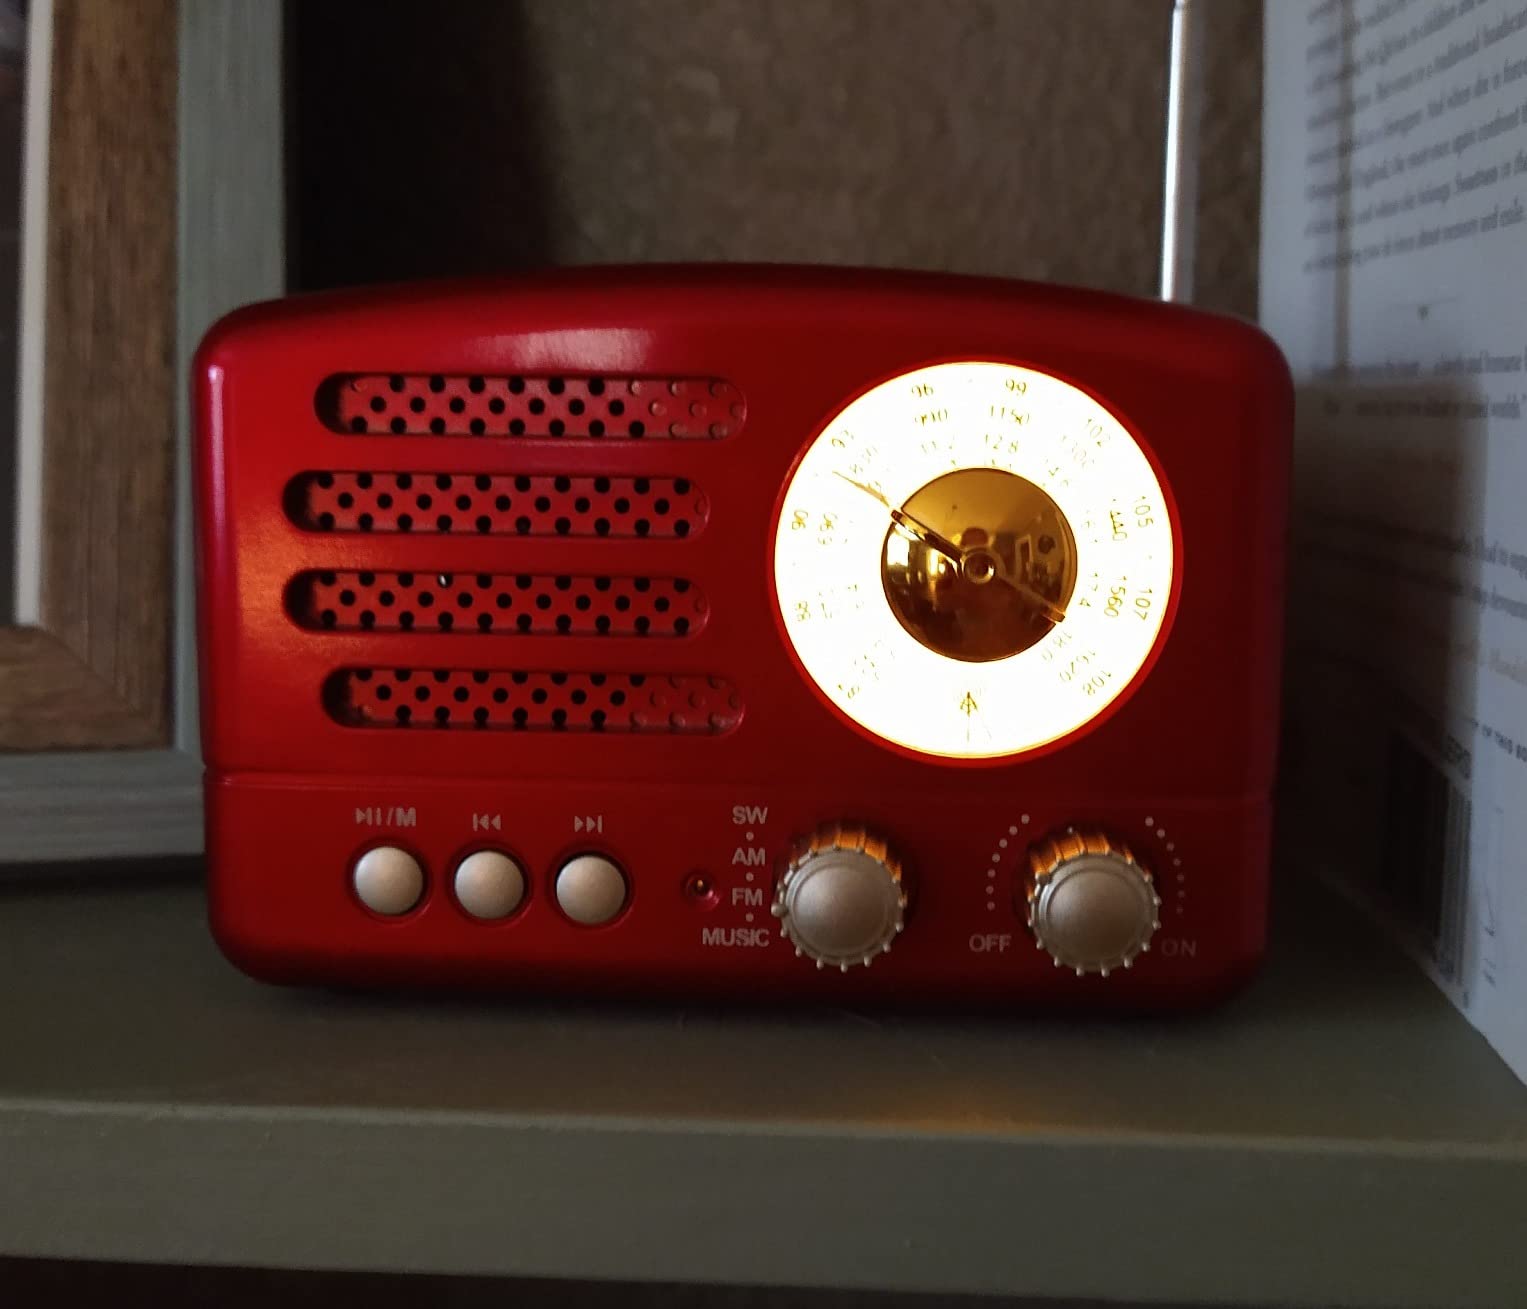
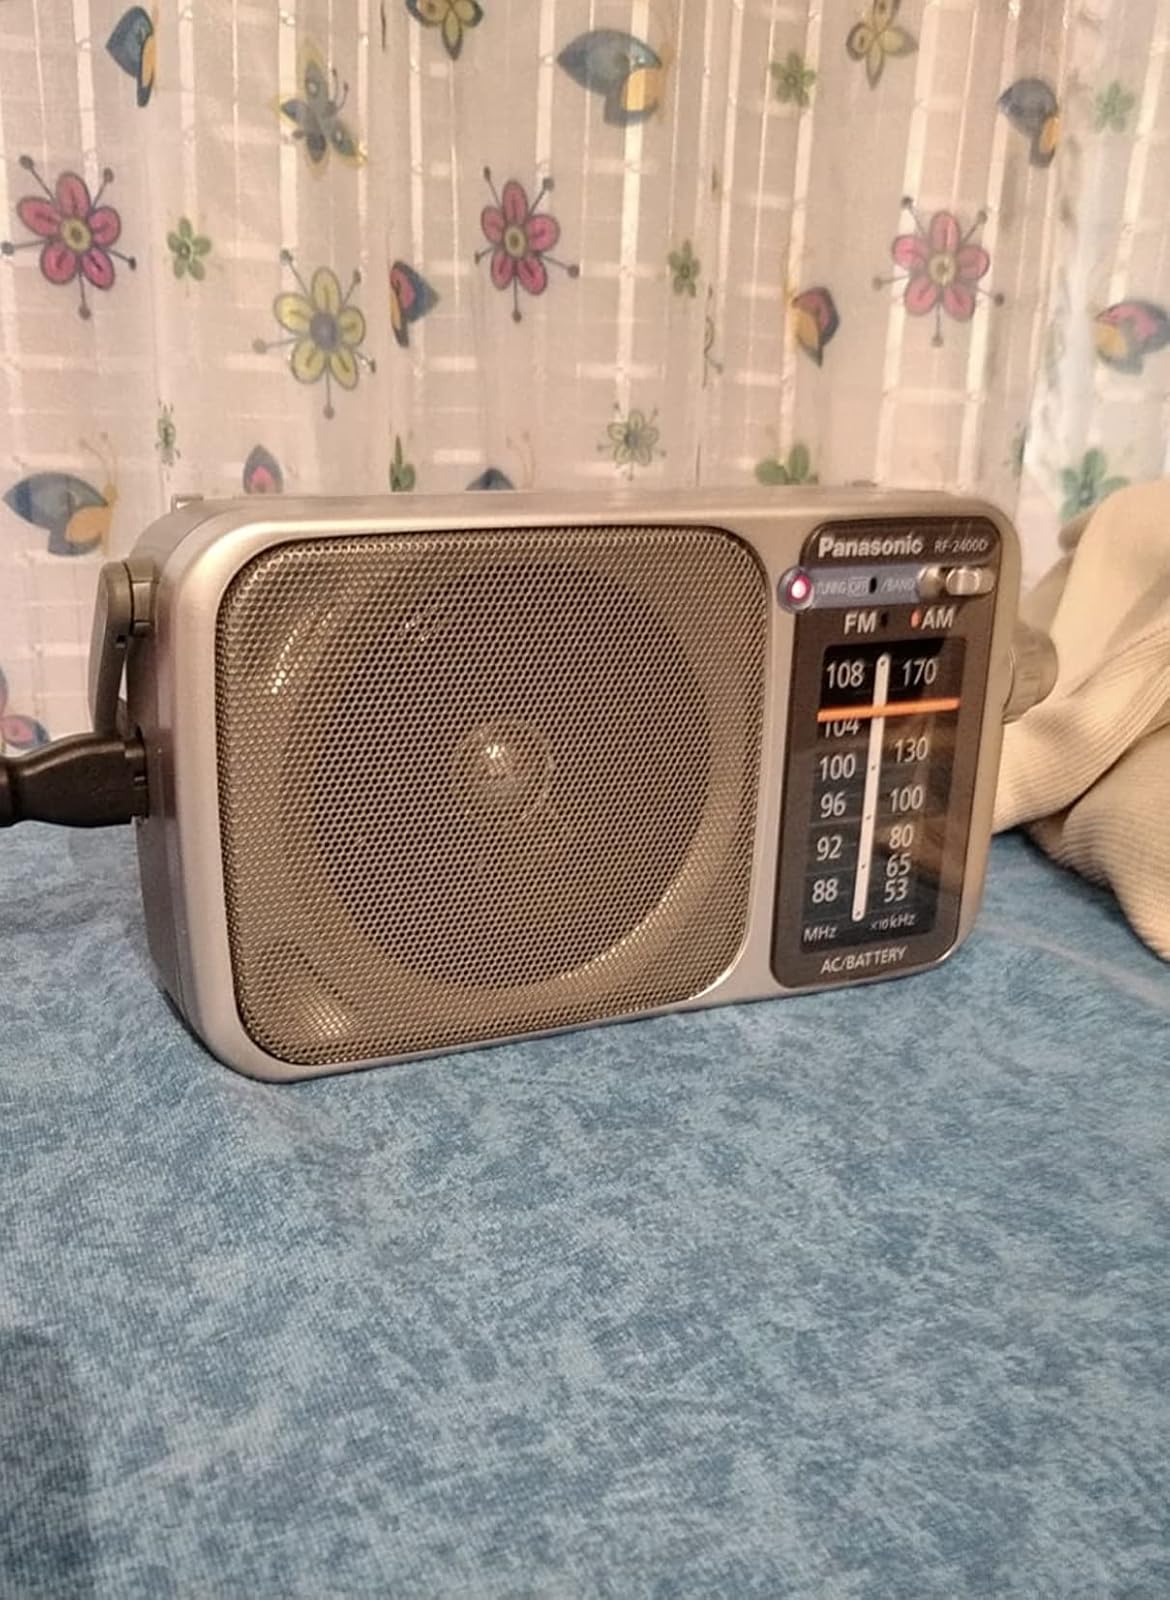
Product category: radio
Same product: no